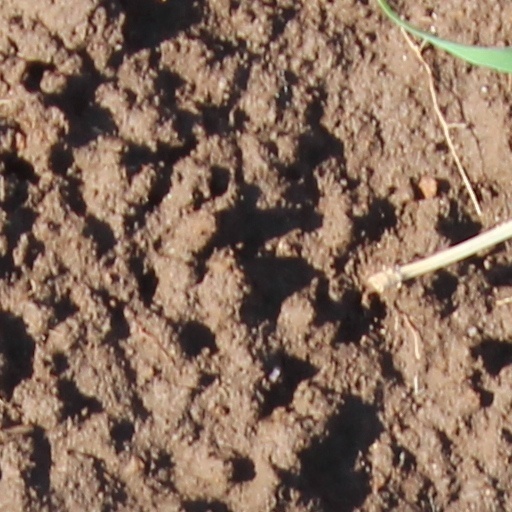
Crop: wheat